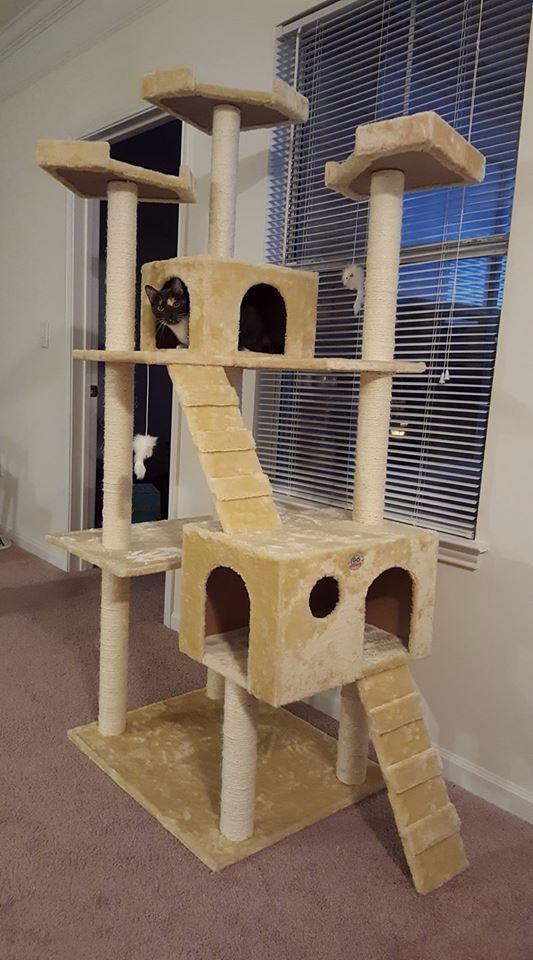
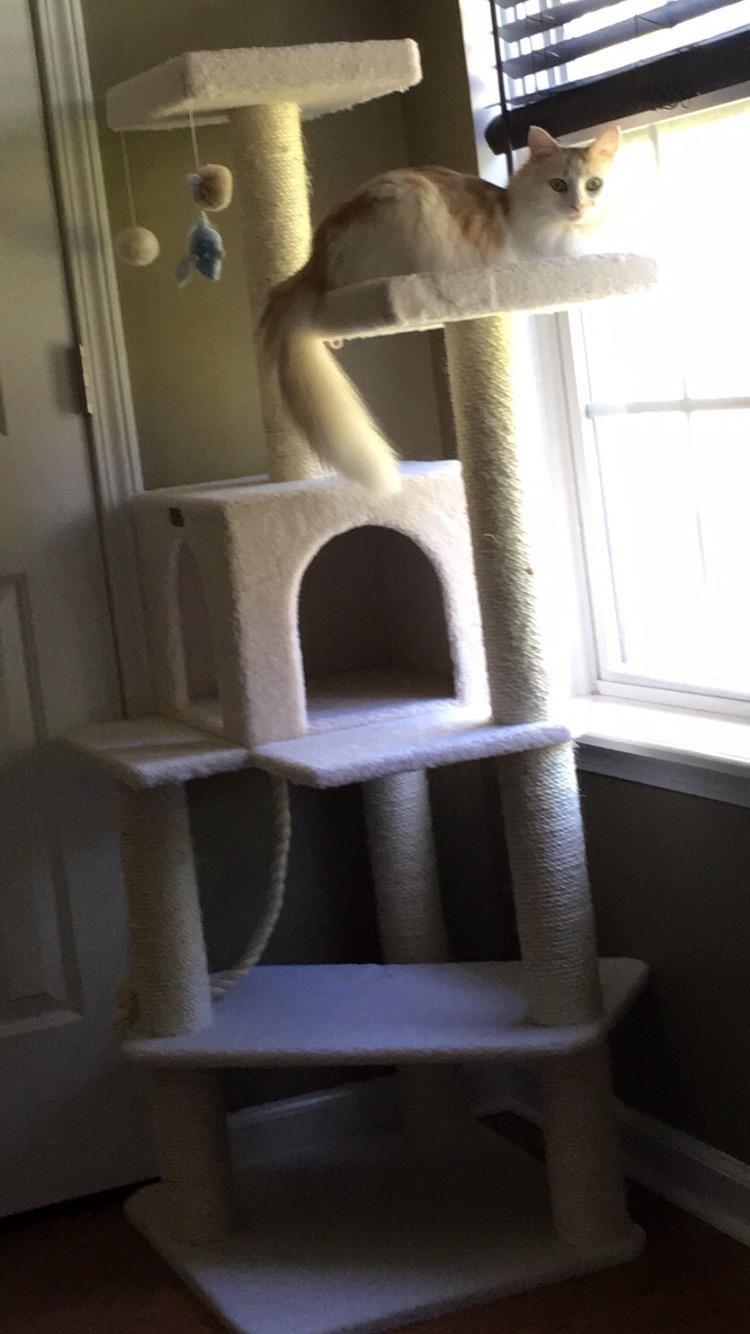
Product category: items_cat tree
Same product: no